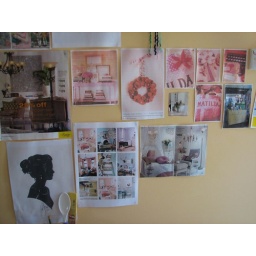
My sewing table is in the laundry, this is my mood wall in there